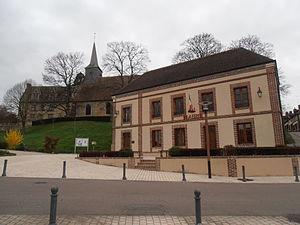
Orne, Saint-Sulpice-sur-Isle, Mairie, Eglise de l'ancien prieuré
Saint-Sulpice-sur-Risle est une commune française, située dans le département de l'Orne en région Normandie, peuplée de 1 672 habitants.